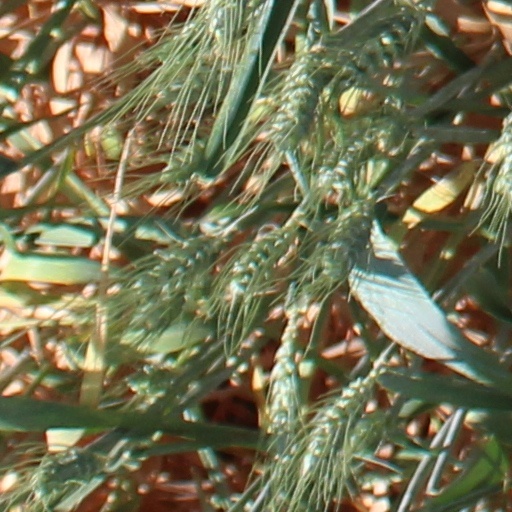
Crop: wheat